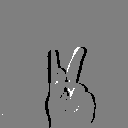
ASL letter: k